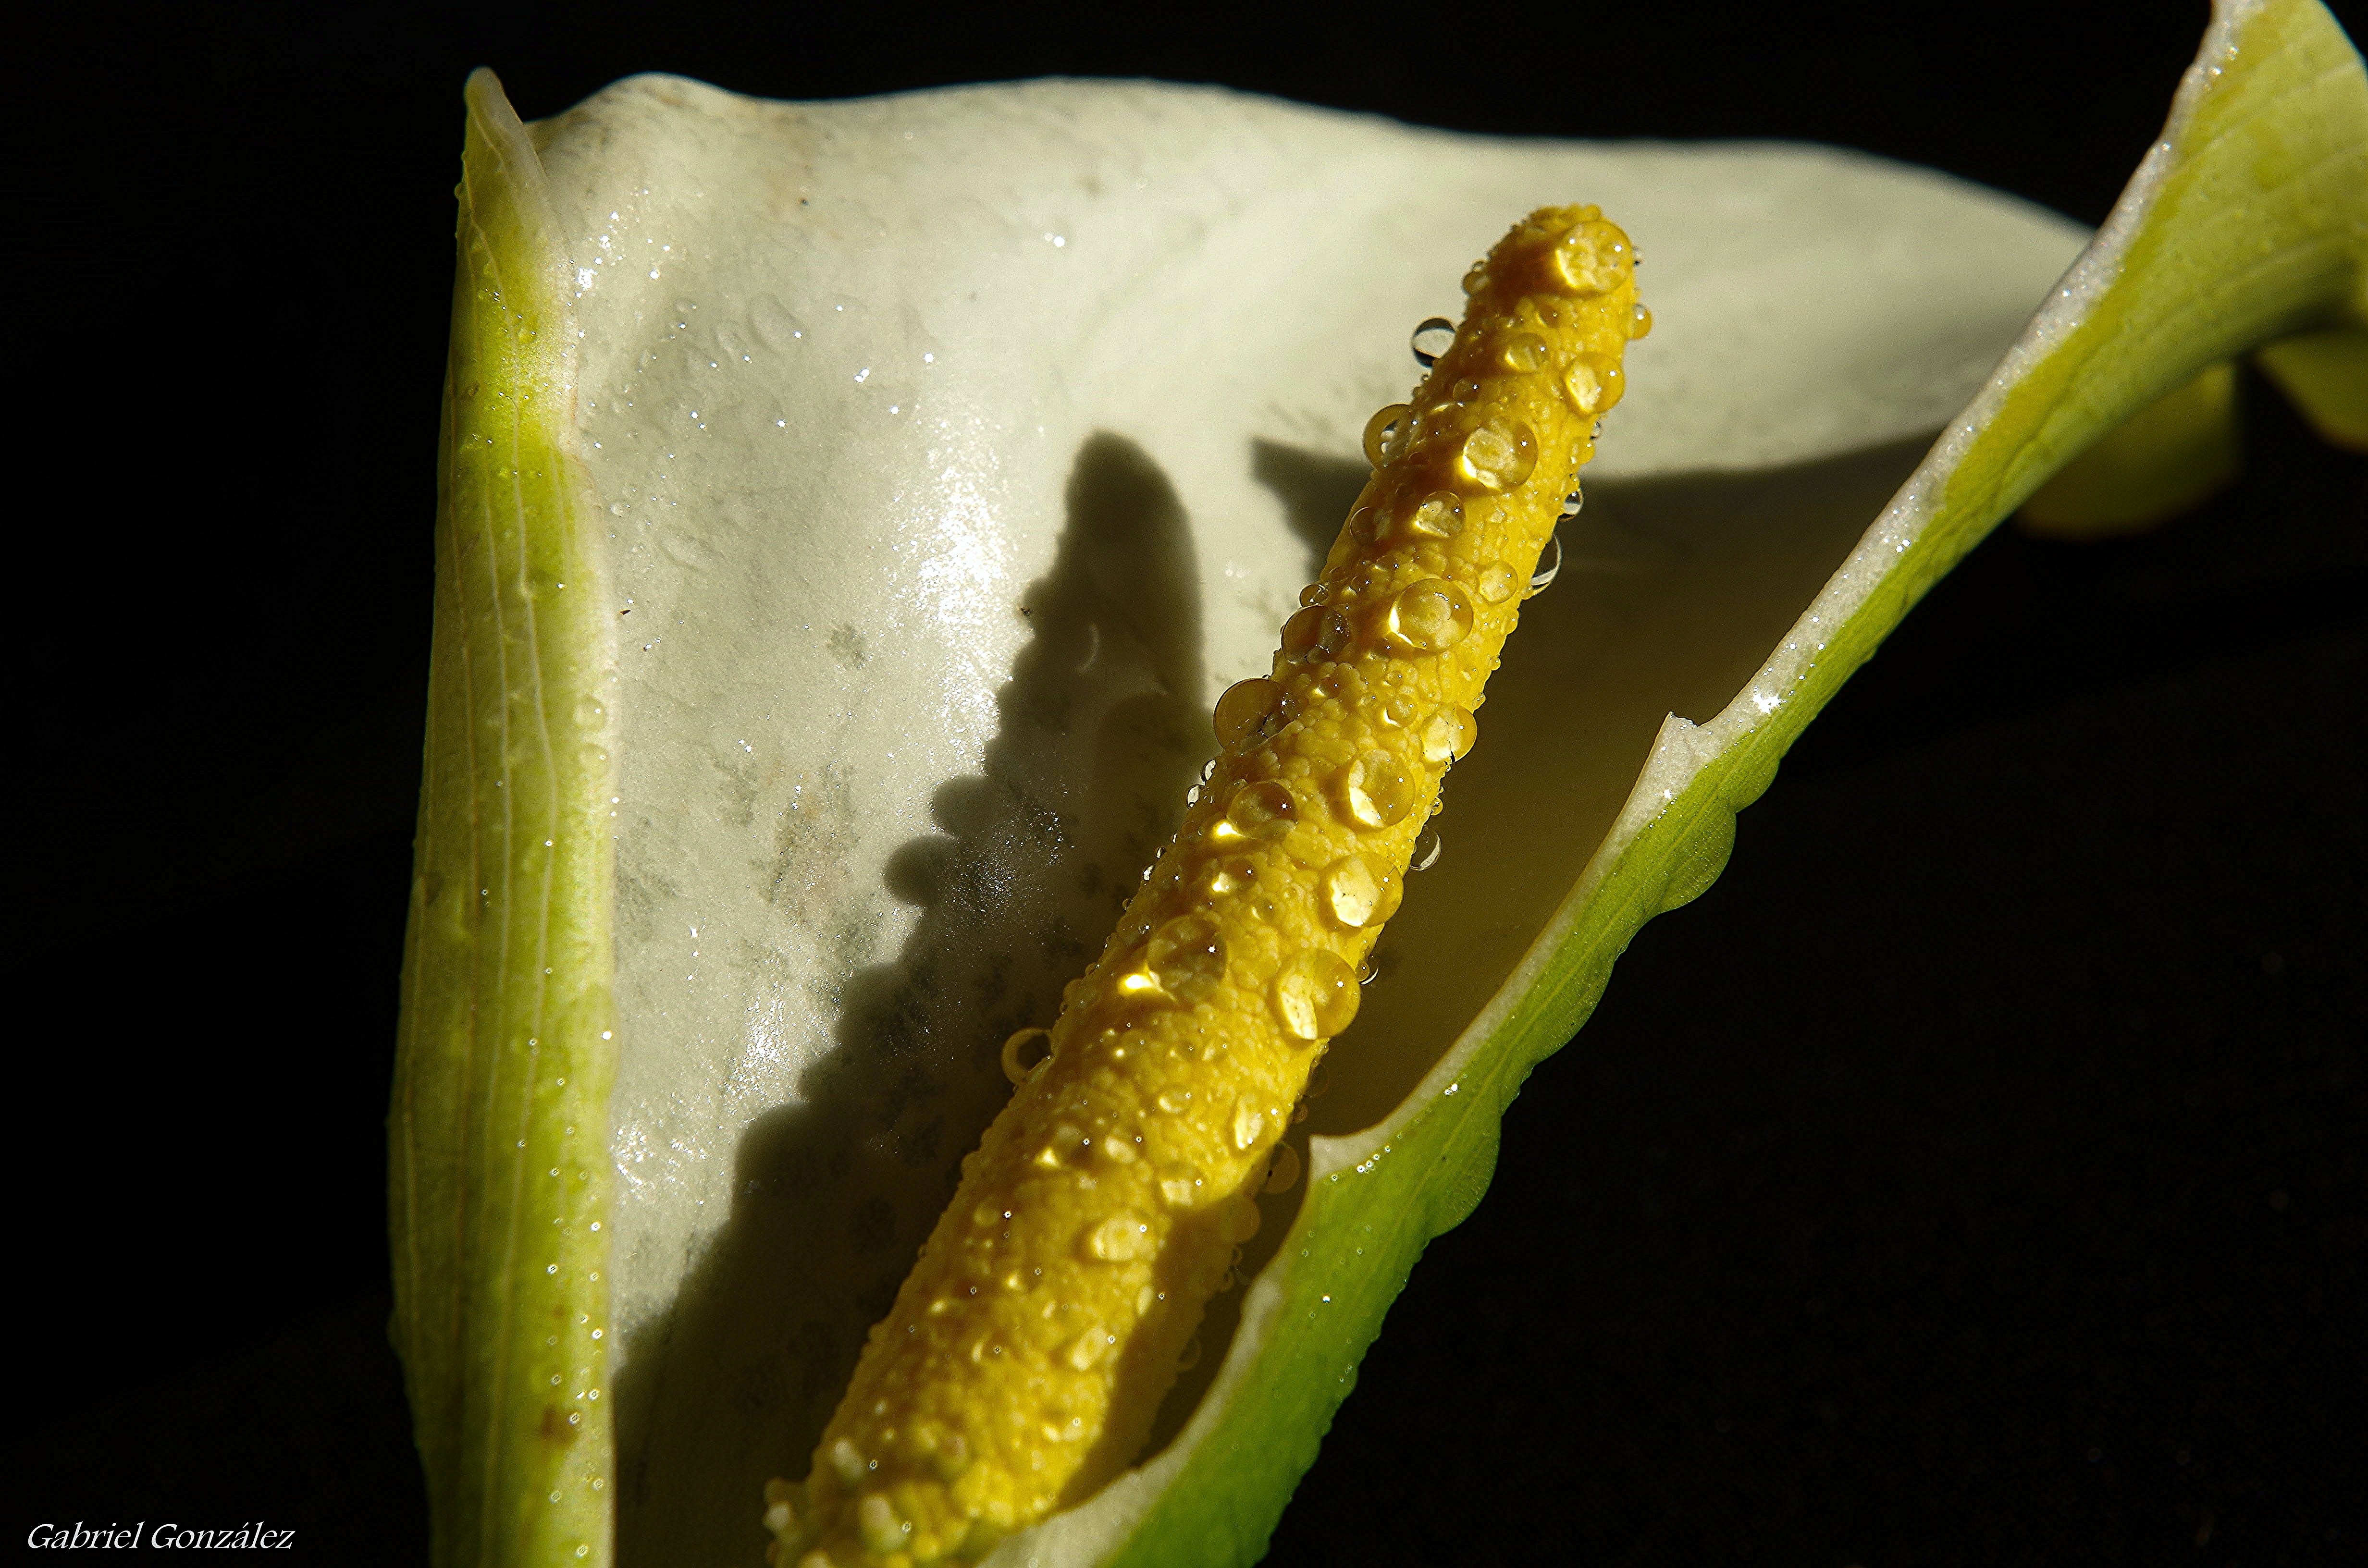
nature, plant, leaf, flower, pollen, green, produce, insect, macro, yellow, closeup, flora, fauna, invertebrate, caterpillar, flowers, close up, naturaleza, flores, larva, ggl1, gaby1, xovesphoto, gphoto, pentaxk30, macro photography, pentax1855, plant stem, moths and butterflies